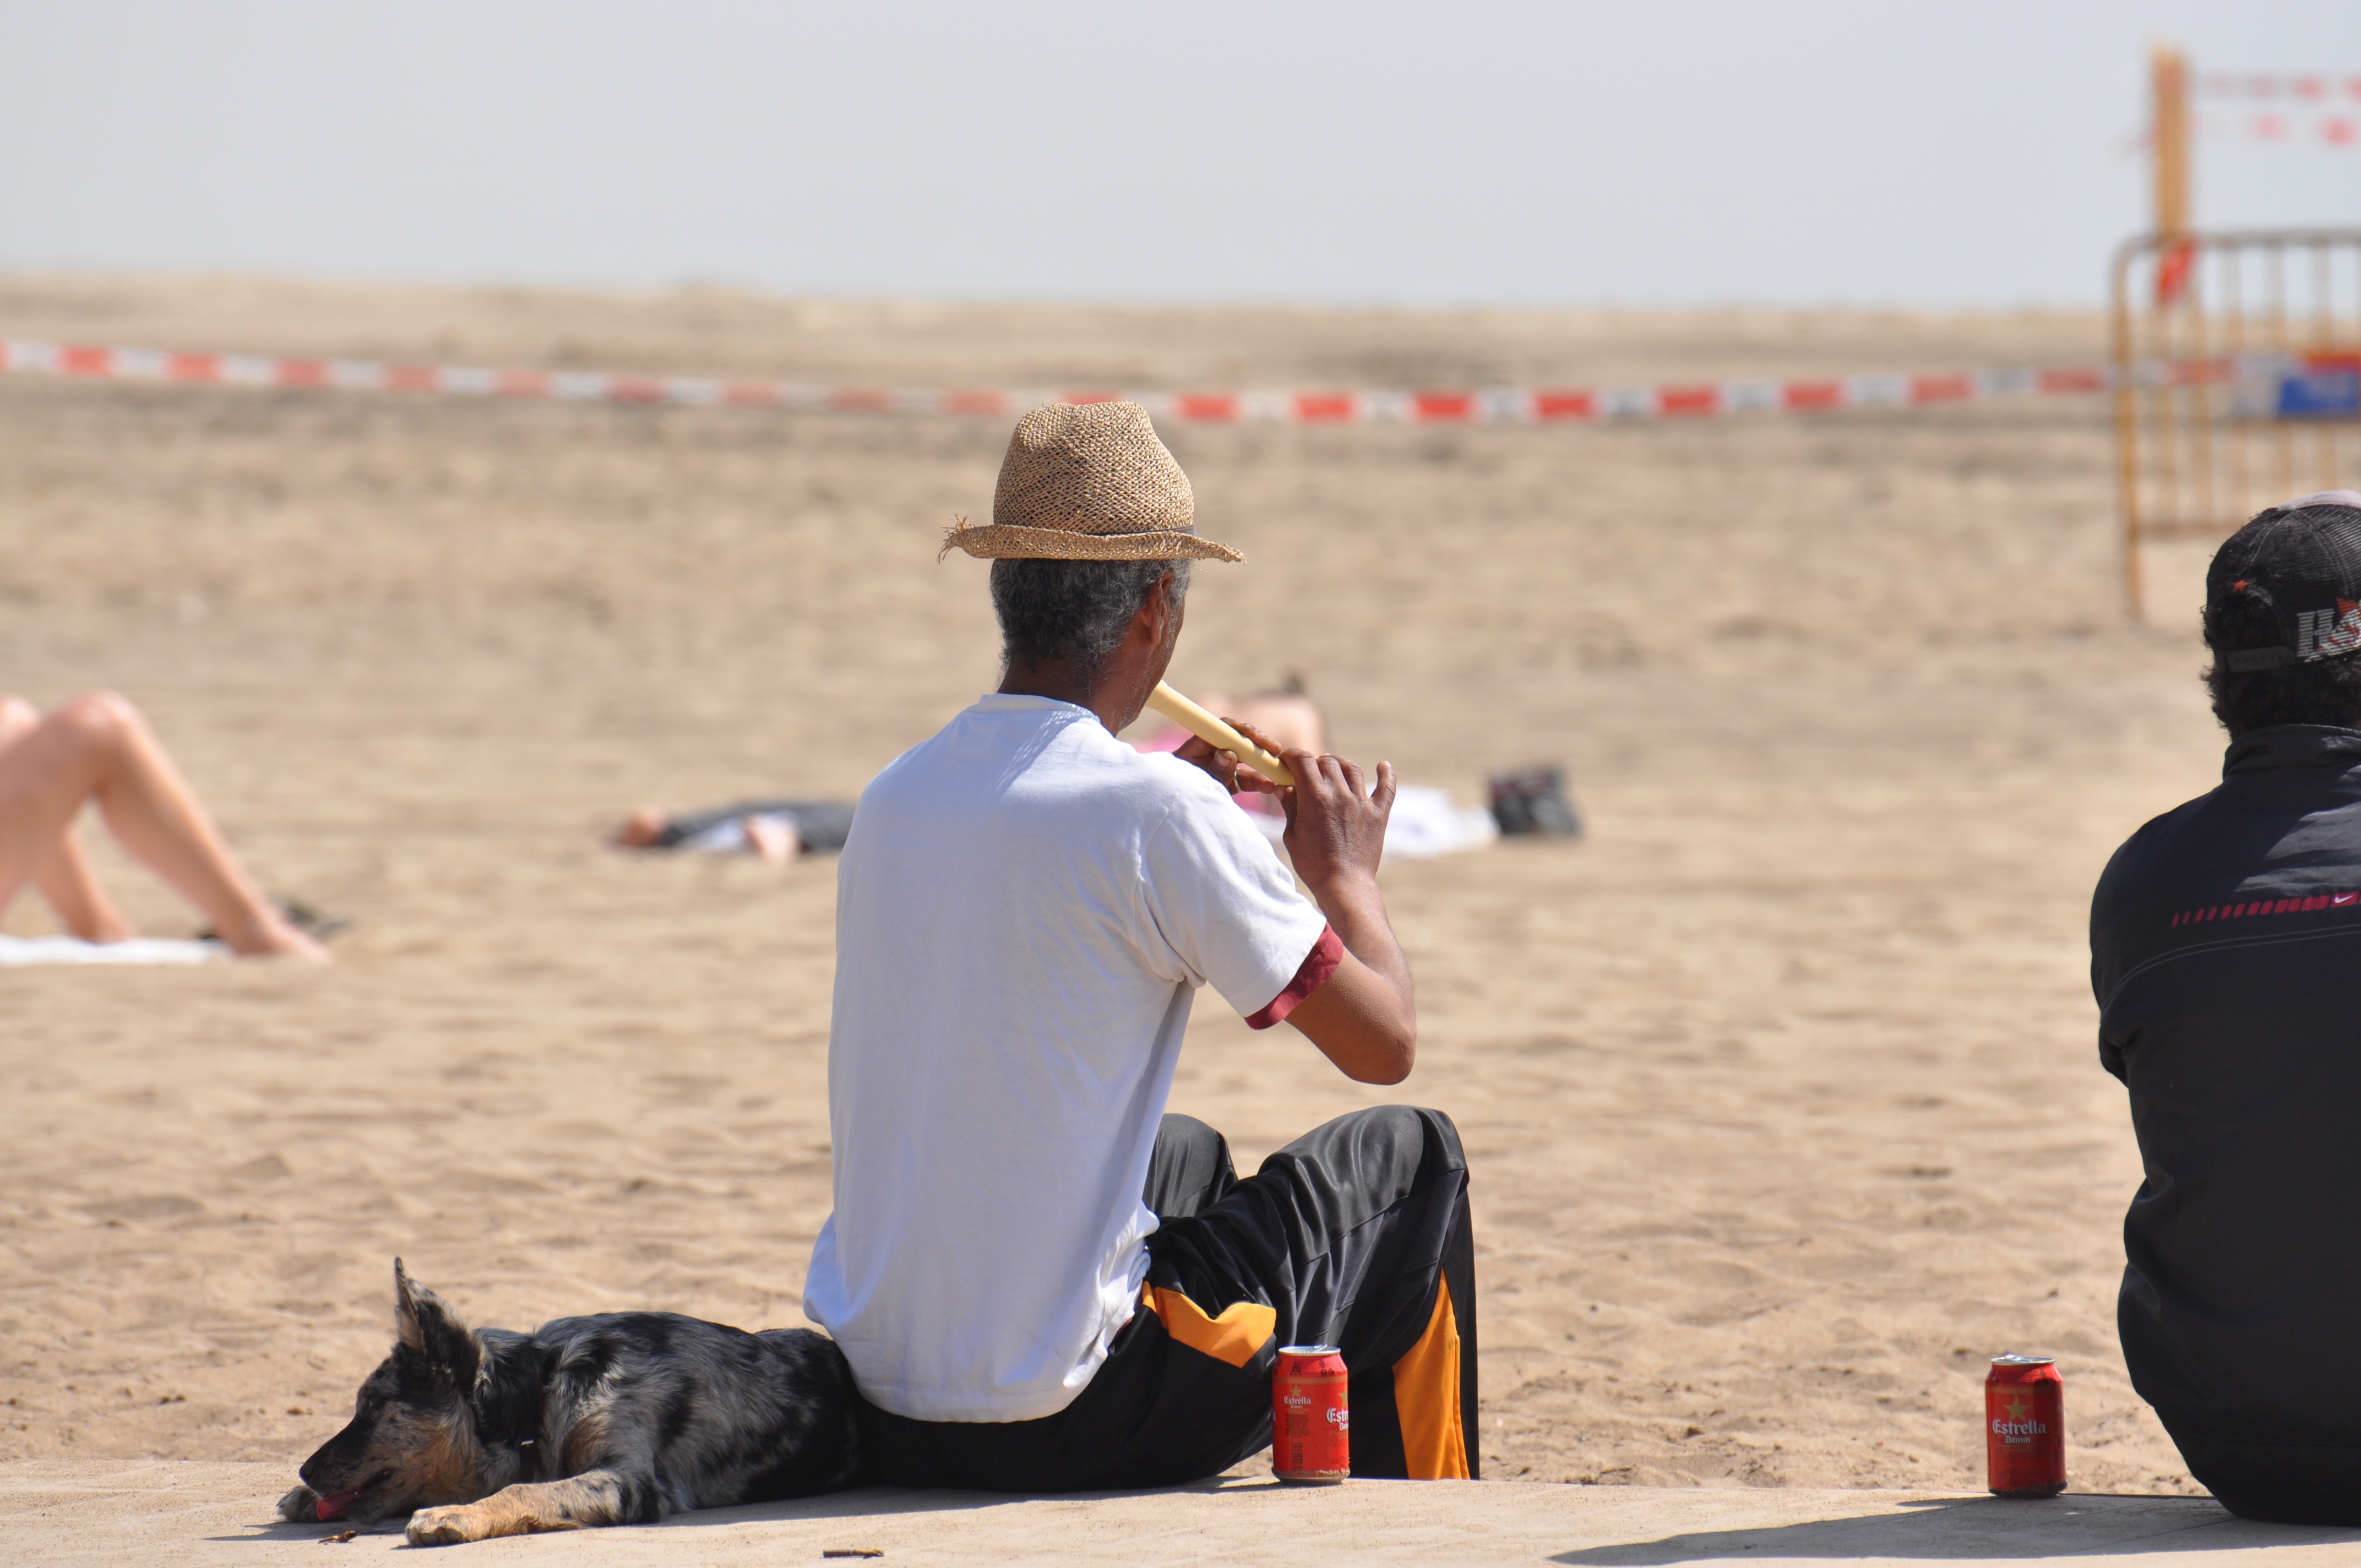
man, beach, sea, sand, people, dog, child, hat, tradition, flute, animal sports